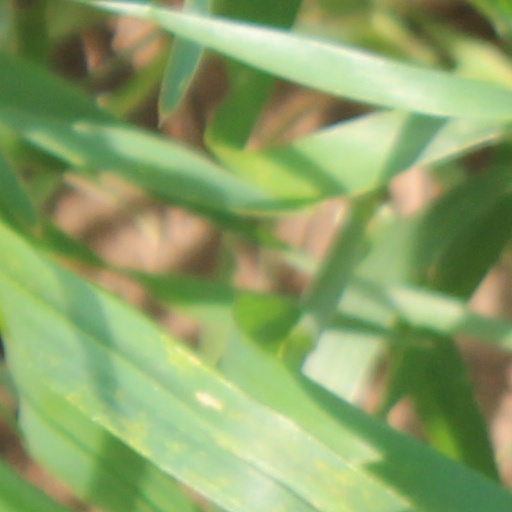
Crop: wheat